Montmartre, Saskatchewan

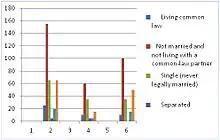
Marital status in Montmartre 2011

Many young men and a few young women enlisted to serve Canada in Europe. The first man to enlist from Montmartre was Eugene Breton in May 1938.